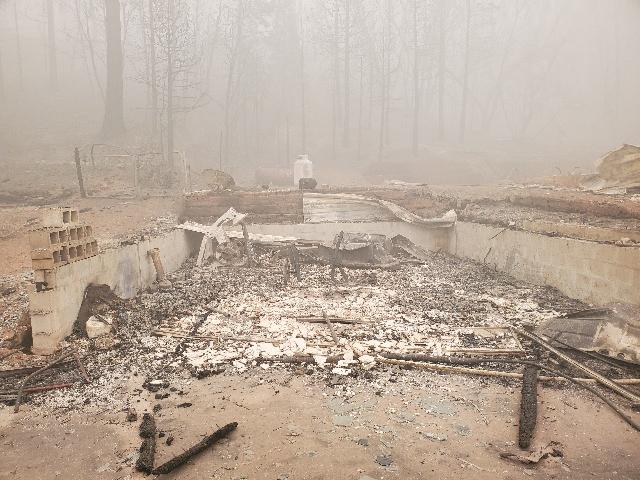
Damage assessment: destroyed